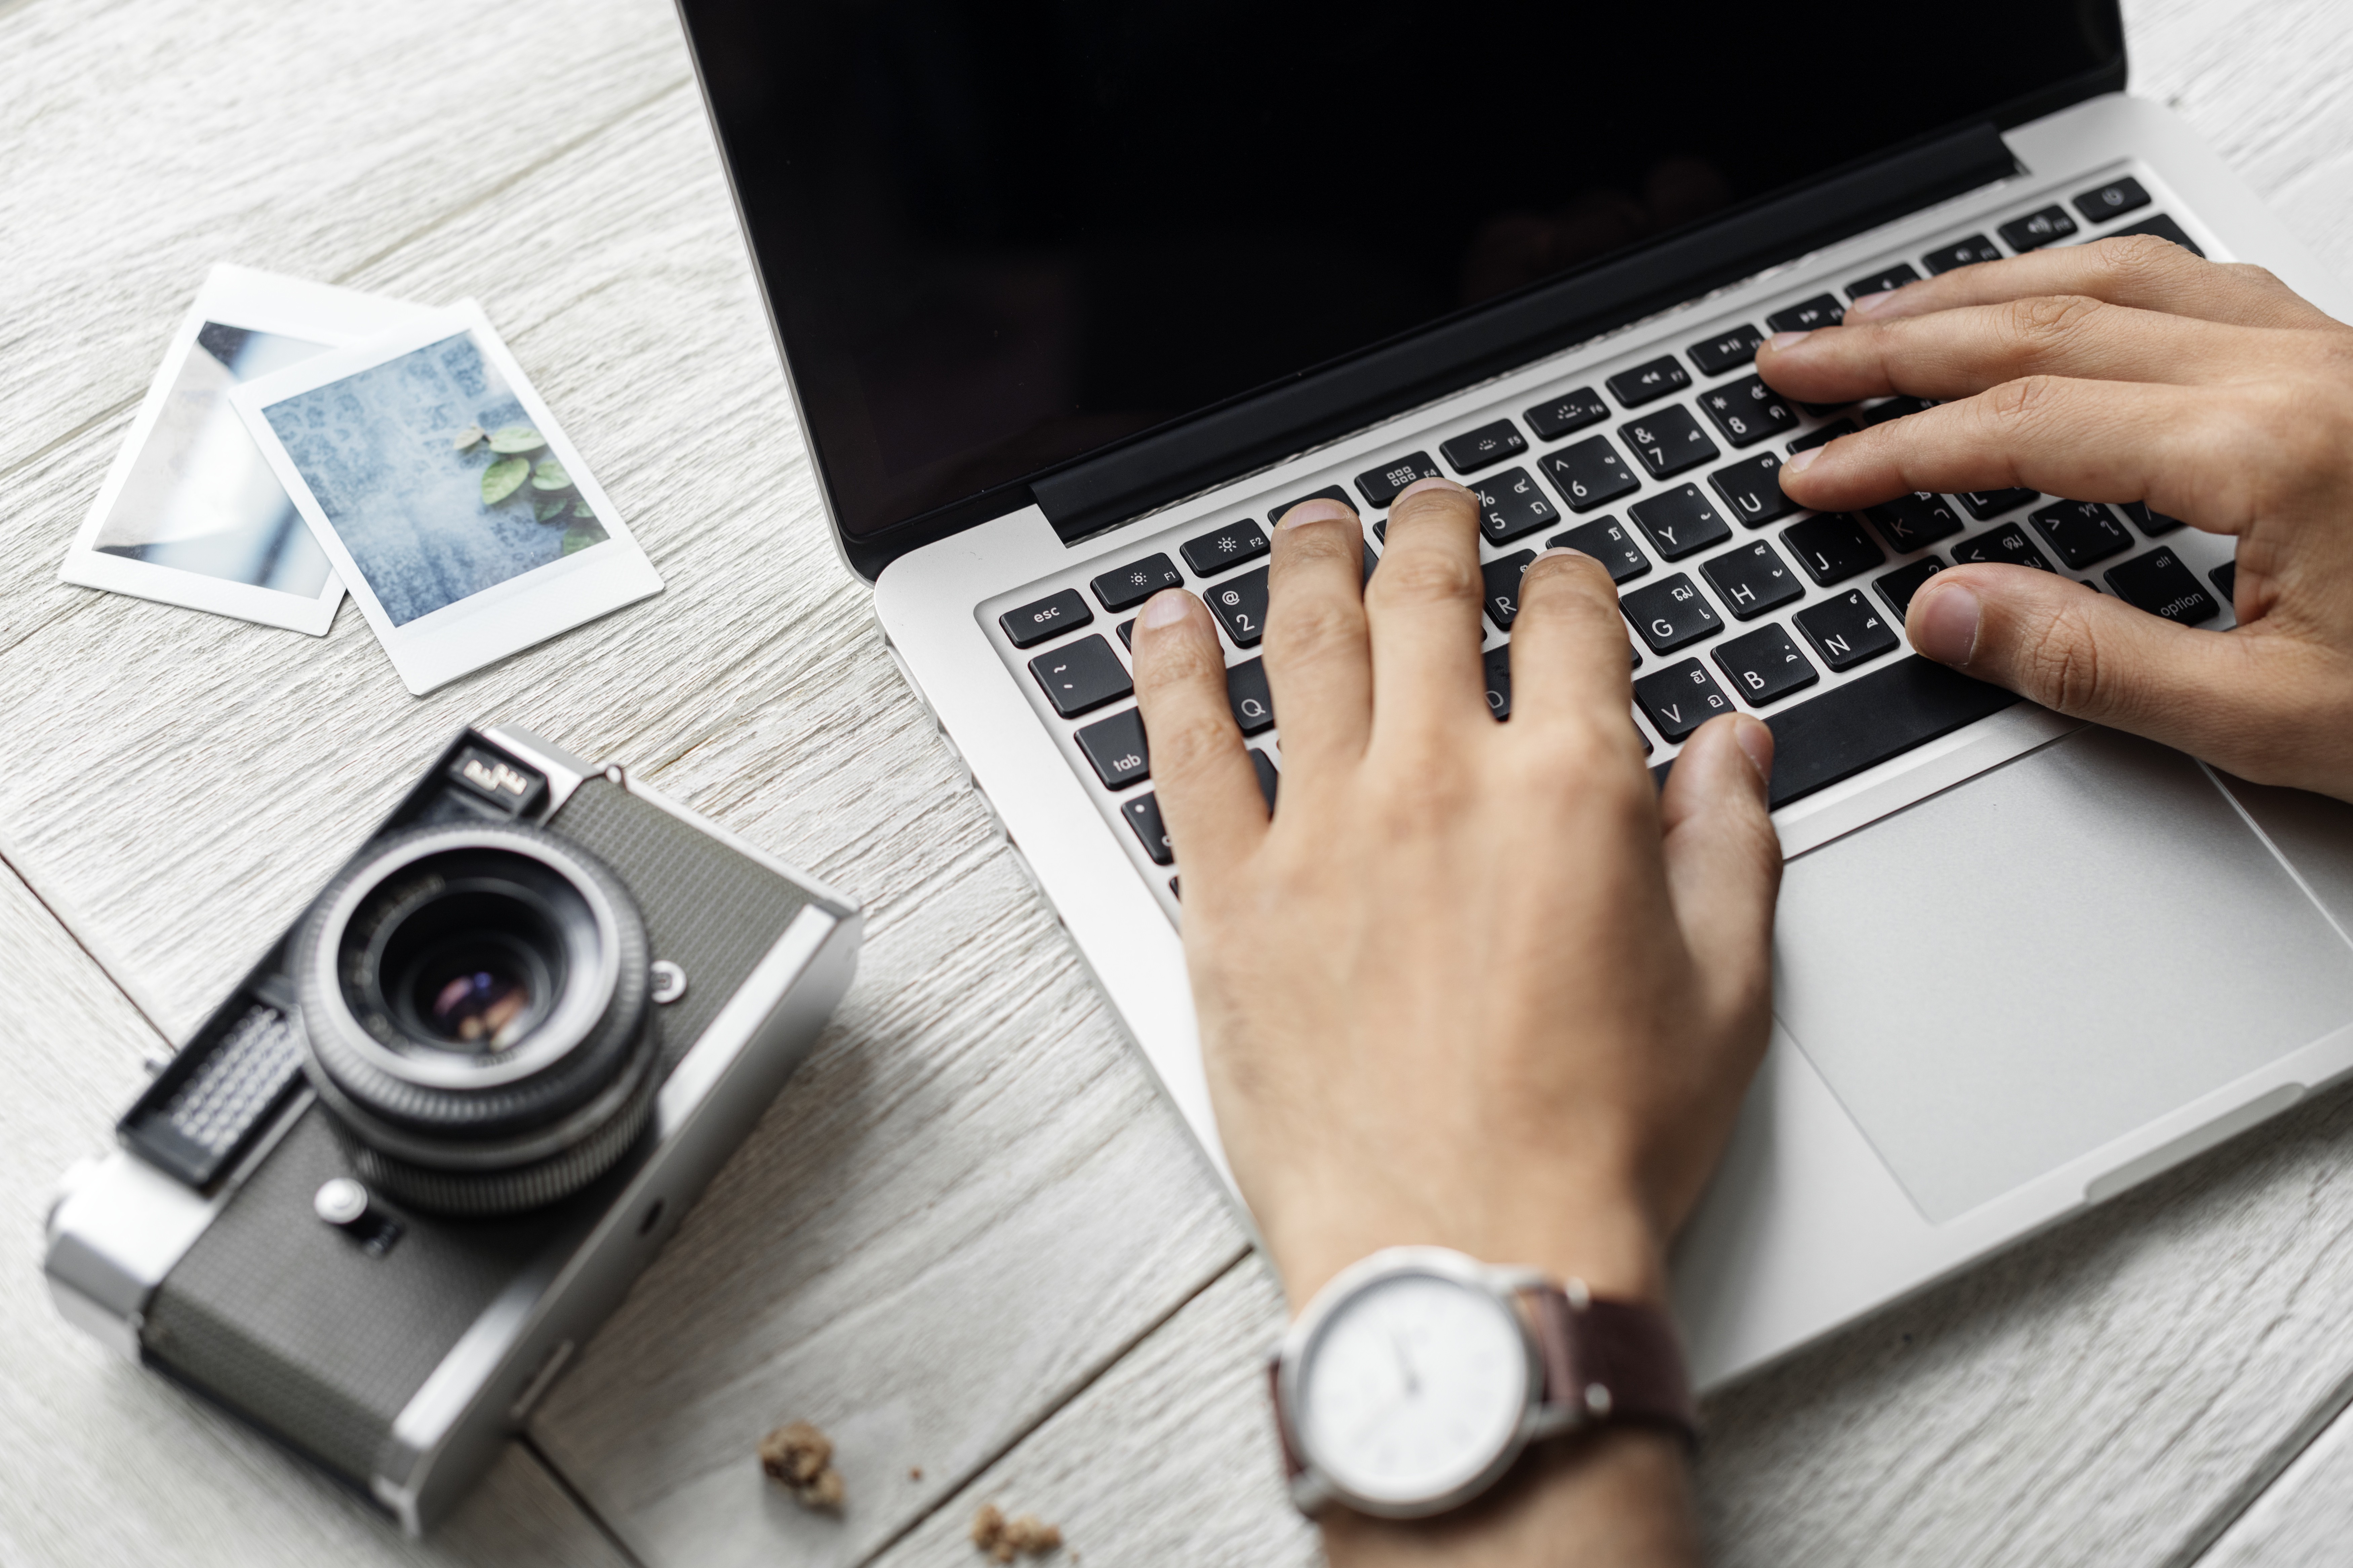
product, property, gadget, finger, technology, hand, electronic device, wrist, electronics, design, laptop, stock photography, computer keyboard, gesture, nail, touchpad, input device, camera